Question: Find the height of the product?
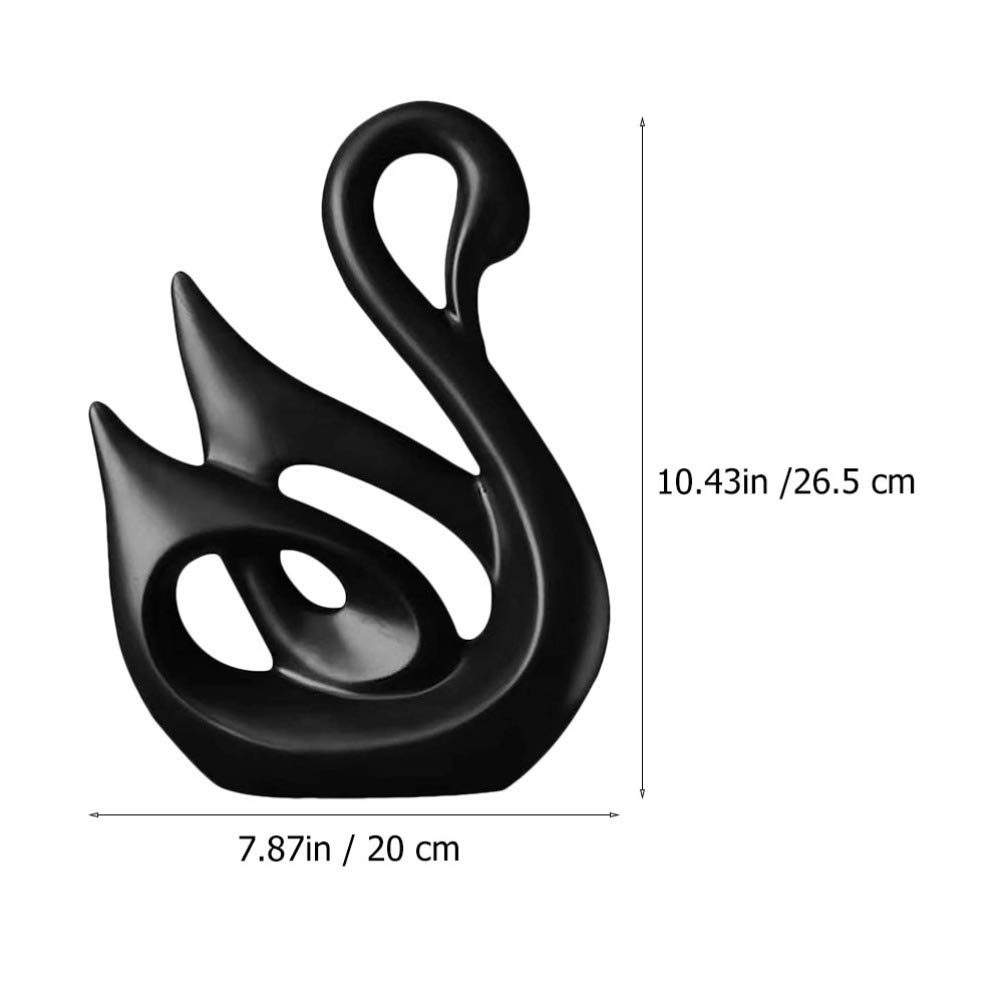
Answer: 10.43 inch